Cathy Malloy

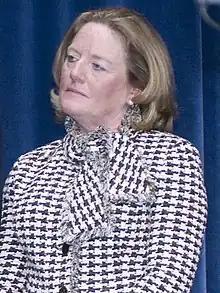
Malloy in 2011

Catherine Frances Malloy known as Cathy Malloy (née Lambert; born April 1, 1955) is an American executive and former First Lady of Connecticut between 2011 and 2019. She is the wife of former Governor of Connecticut Dannel Malloy.